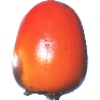
Label: kaki